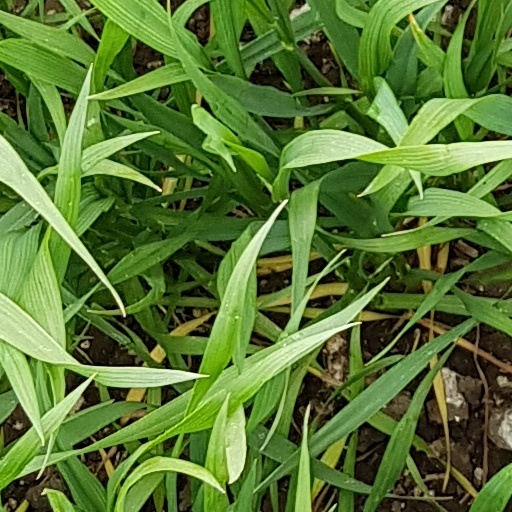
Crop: wheat